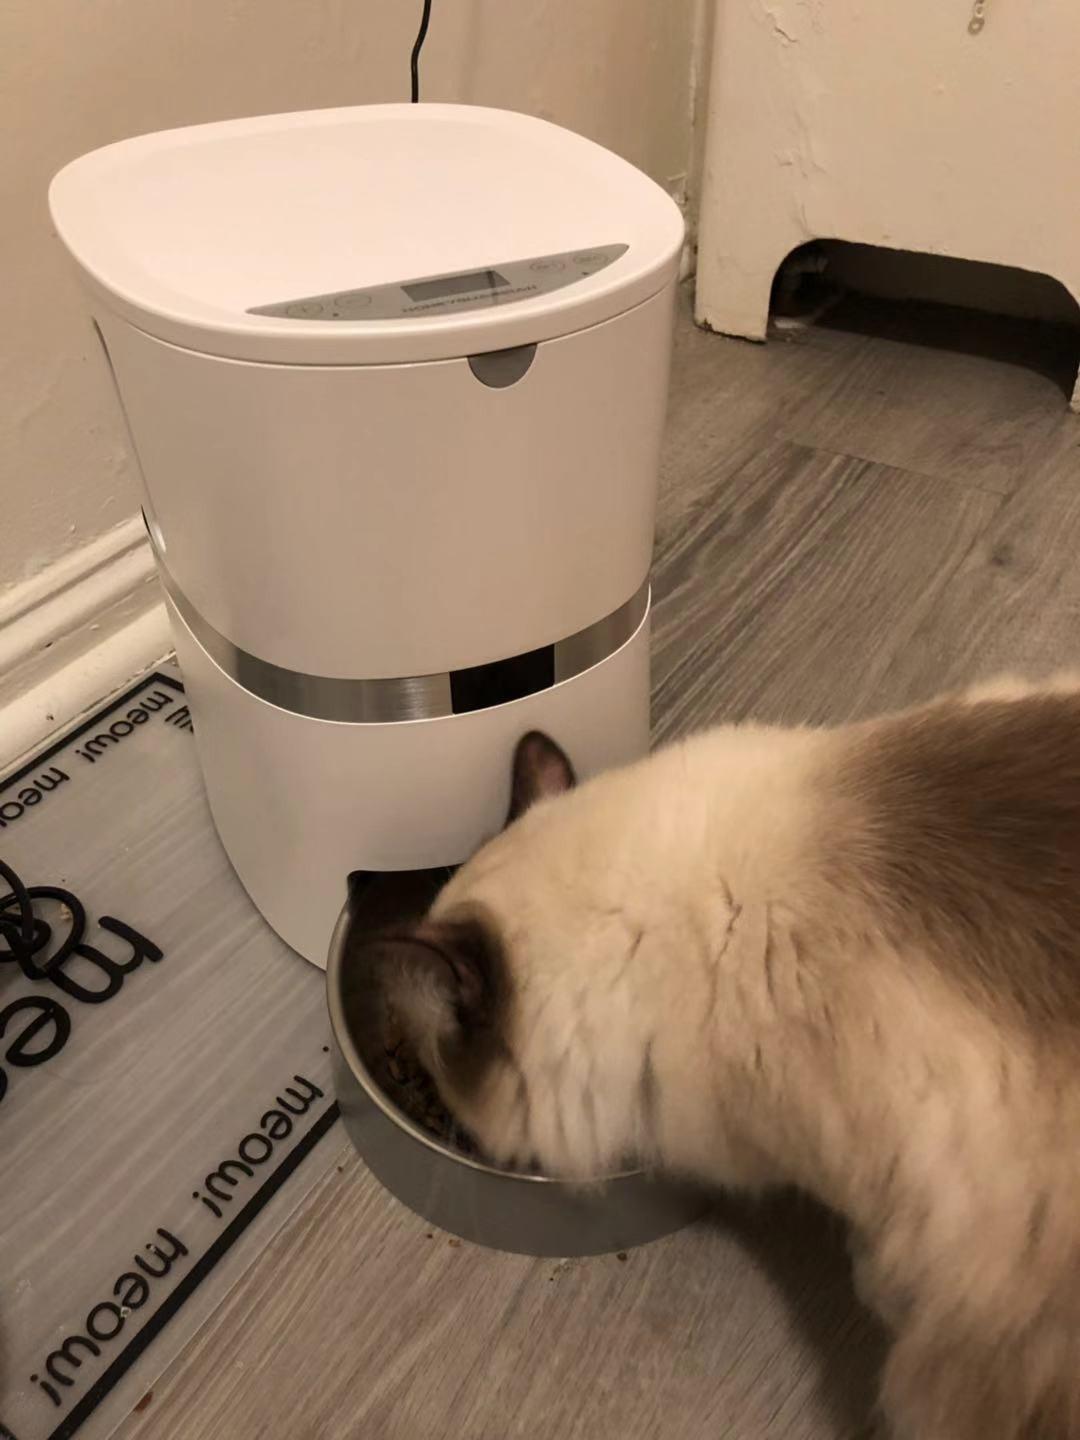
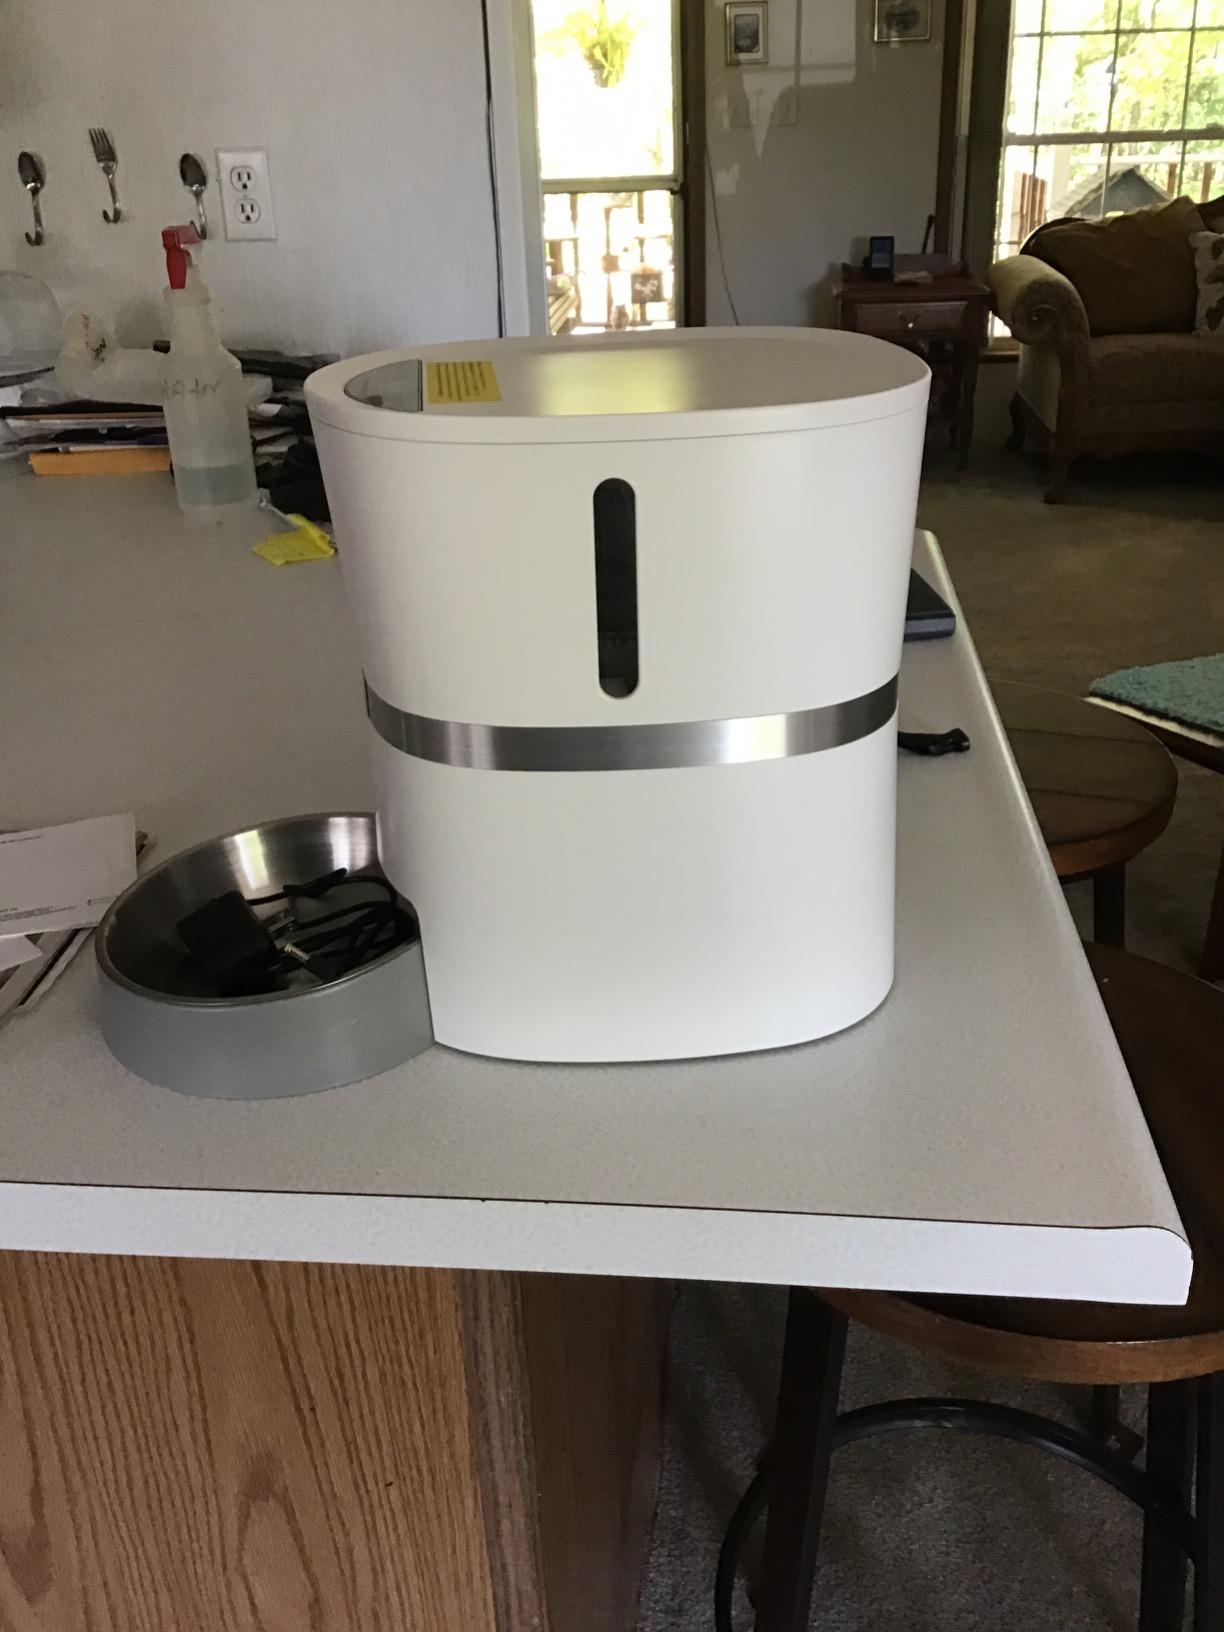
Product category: items_feeder
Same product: yes